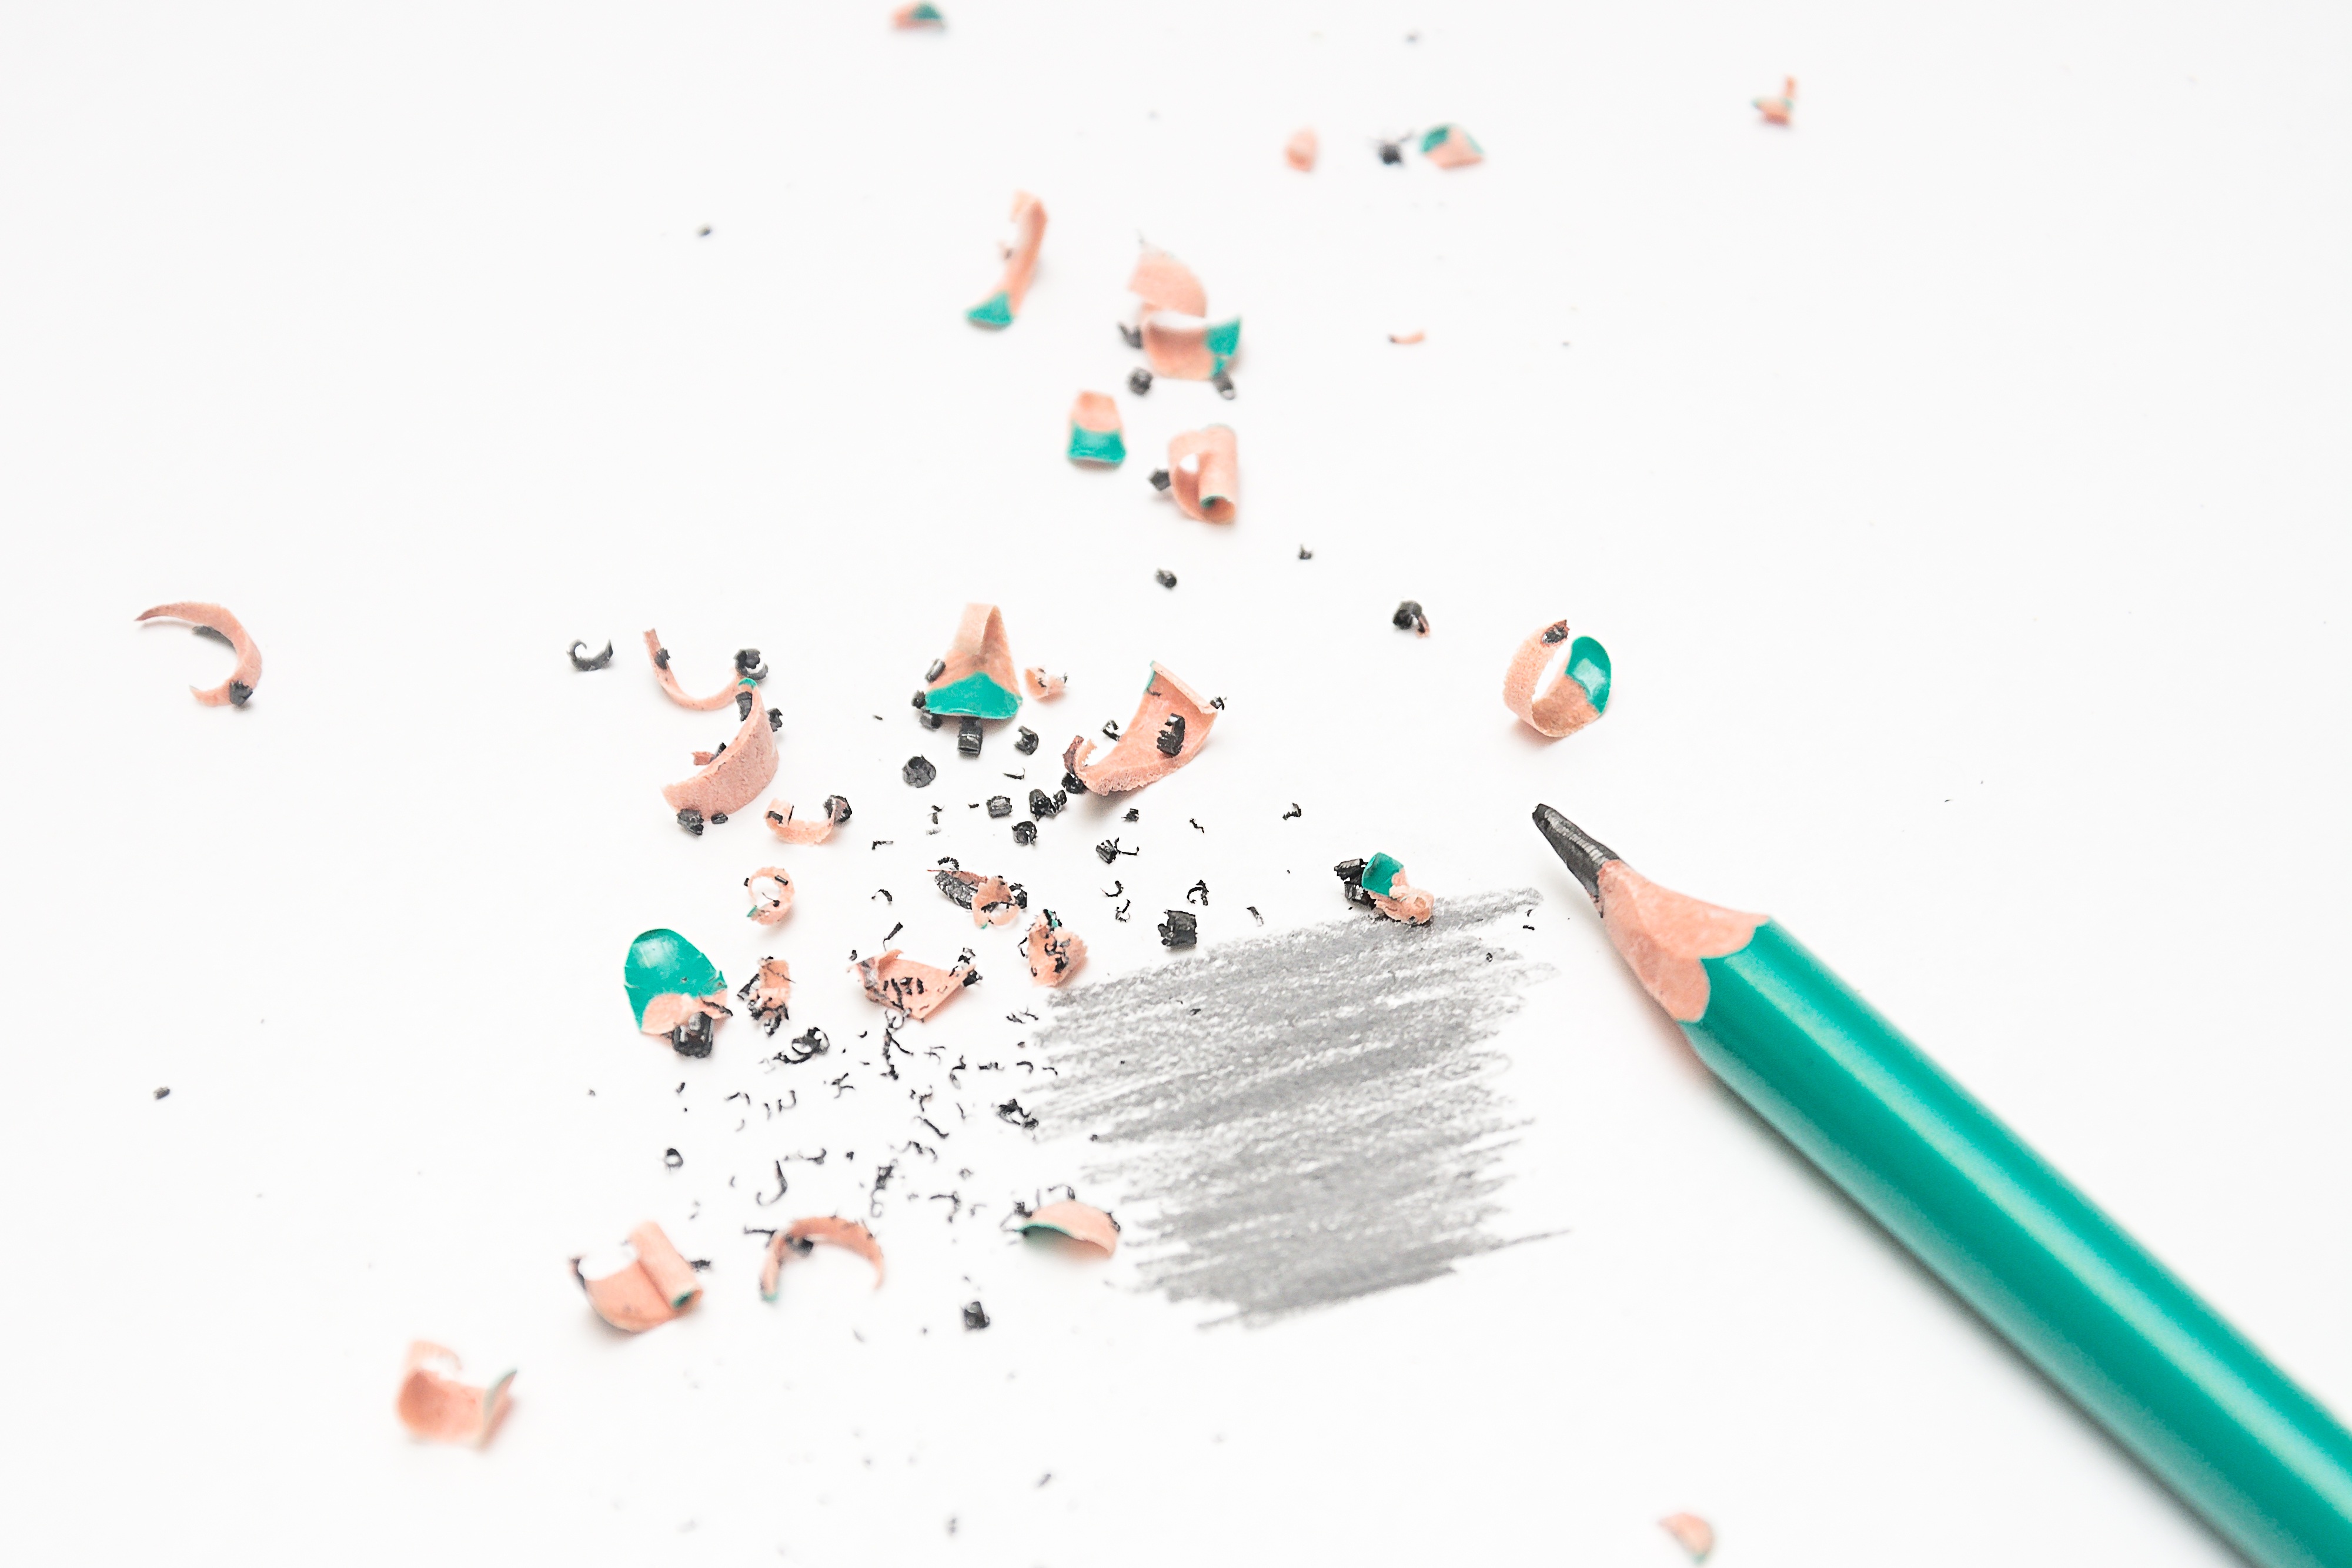
hand, pencil, line, pencil sharpener, education, art, draft, illustration